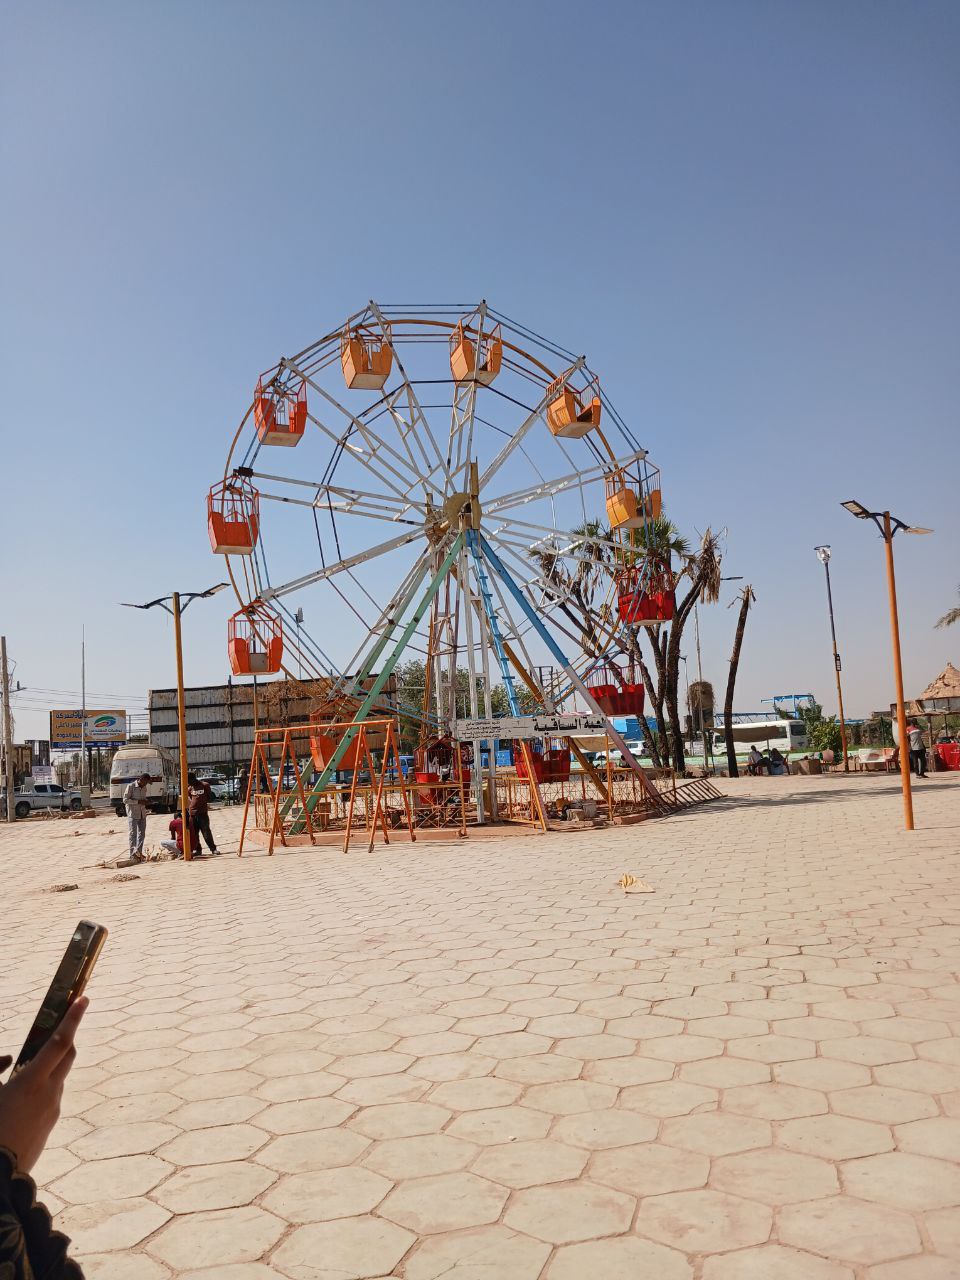
الوصف بالفصحى: لعبة الساقية (العجلة الدوارة) في ملاهي 6 أبريل بالخرطوم بعد الحرب، حيث تظهر ساكنة وخالية من الزوا
الوصف بالعامية السودانية: لعبة الساقية في ملاهي 6 ابريل في الخرطوم بعد الحرب و هي فاضية
التصنيف: Public Spaces & Infrastructure